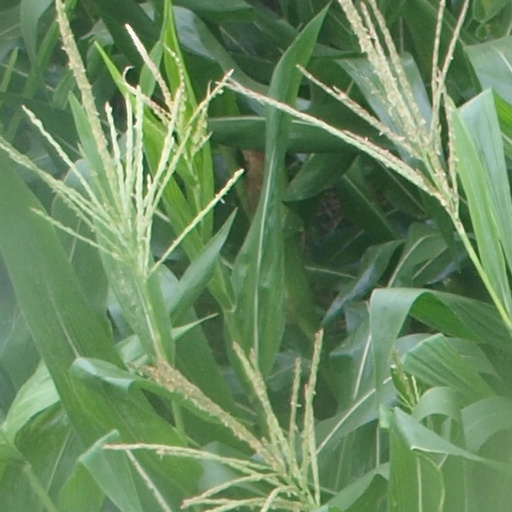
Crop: maize; corn